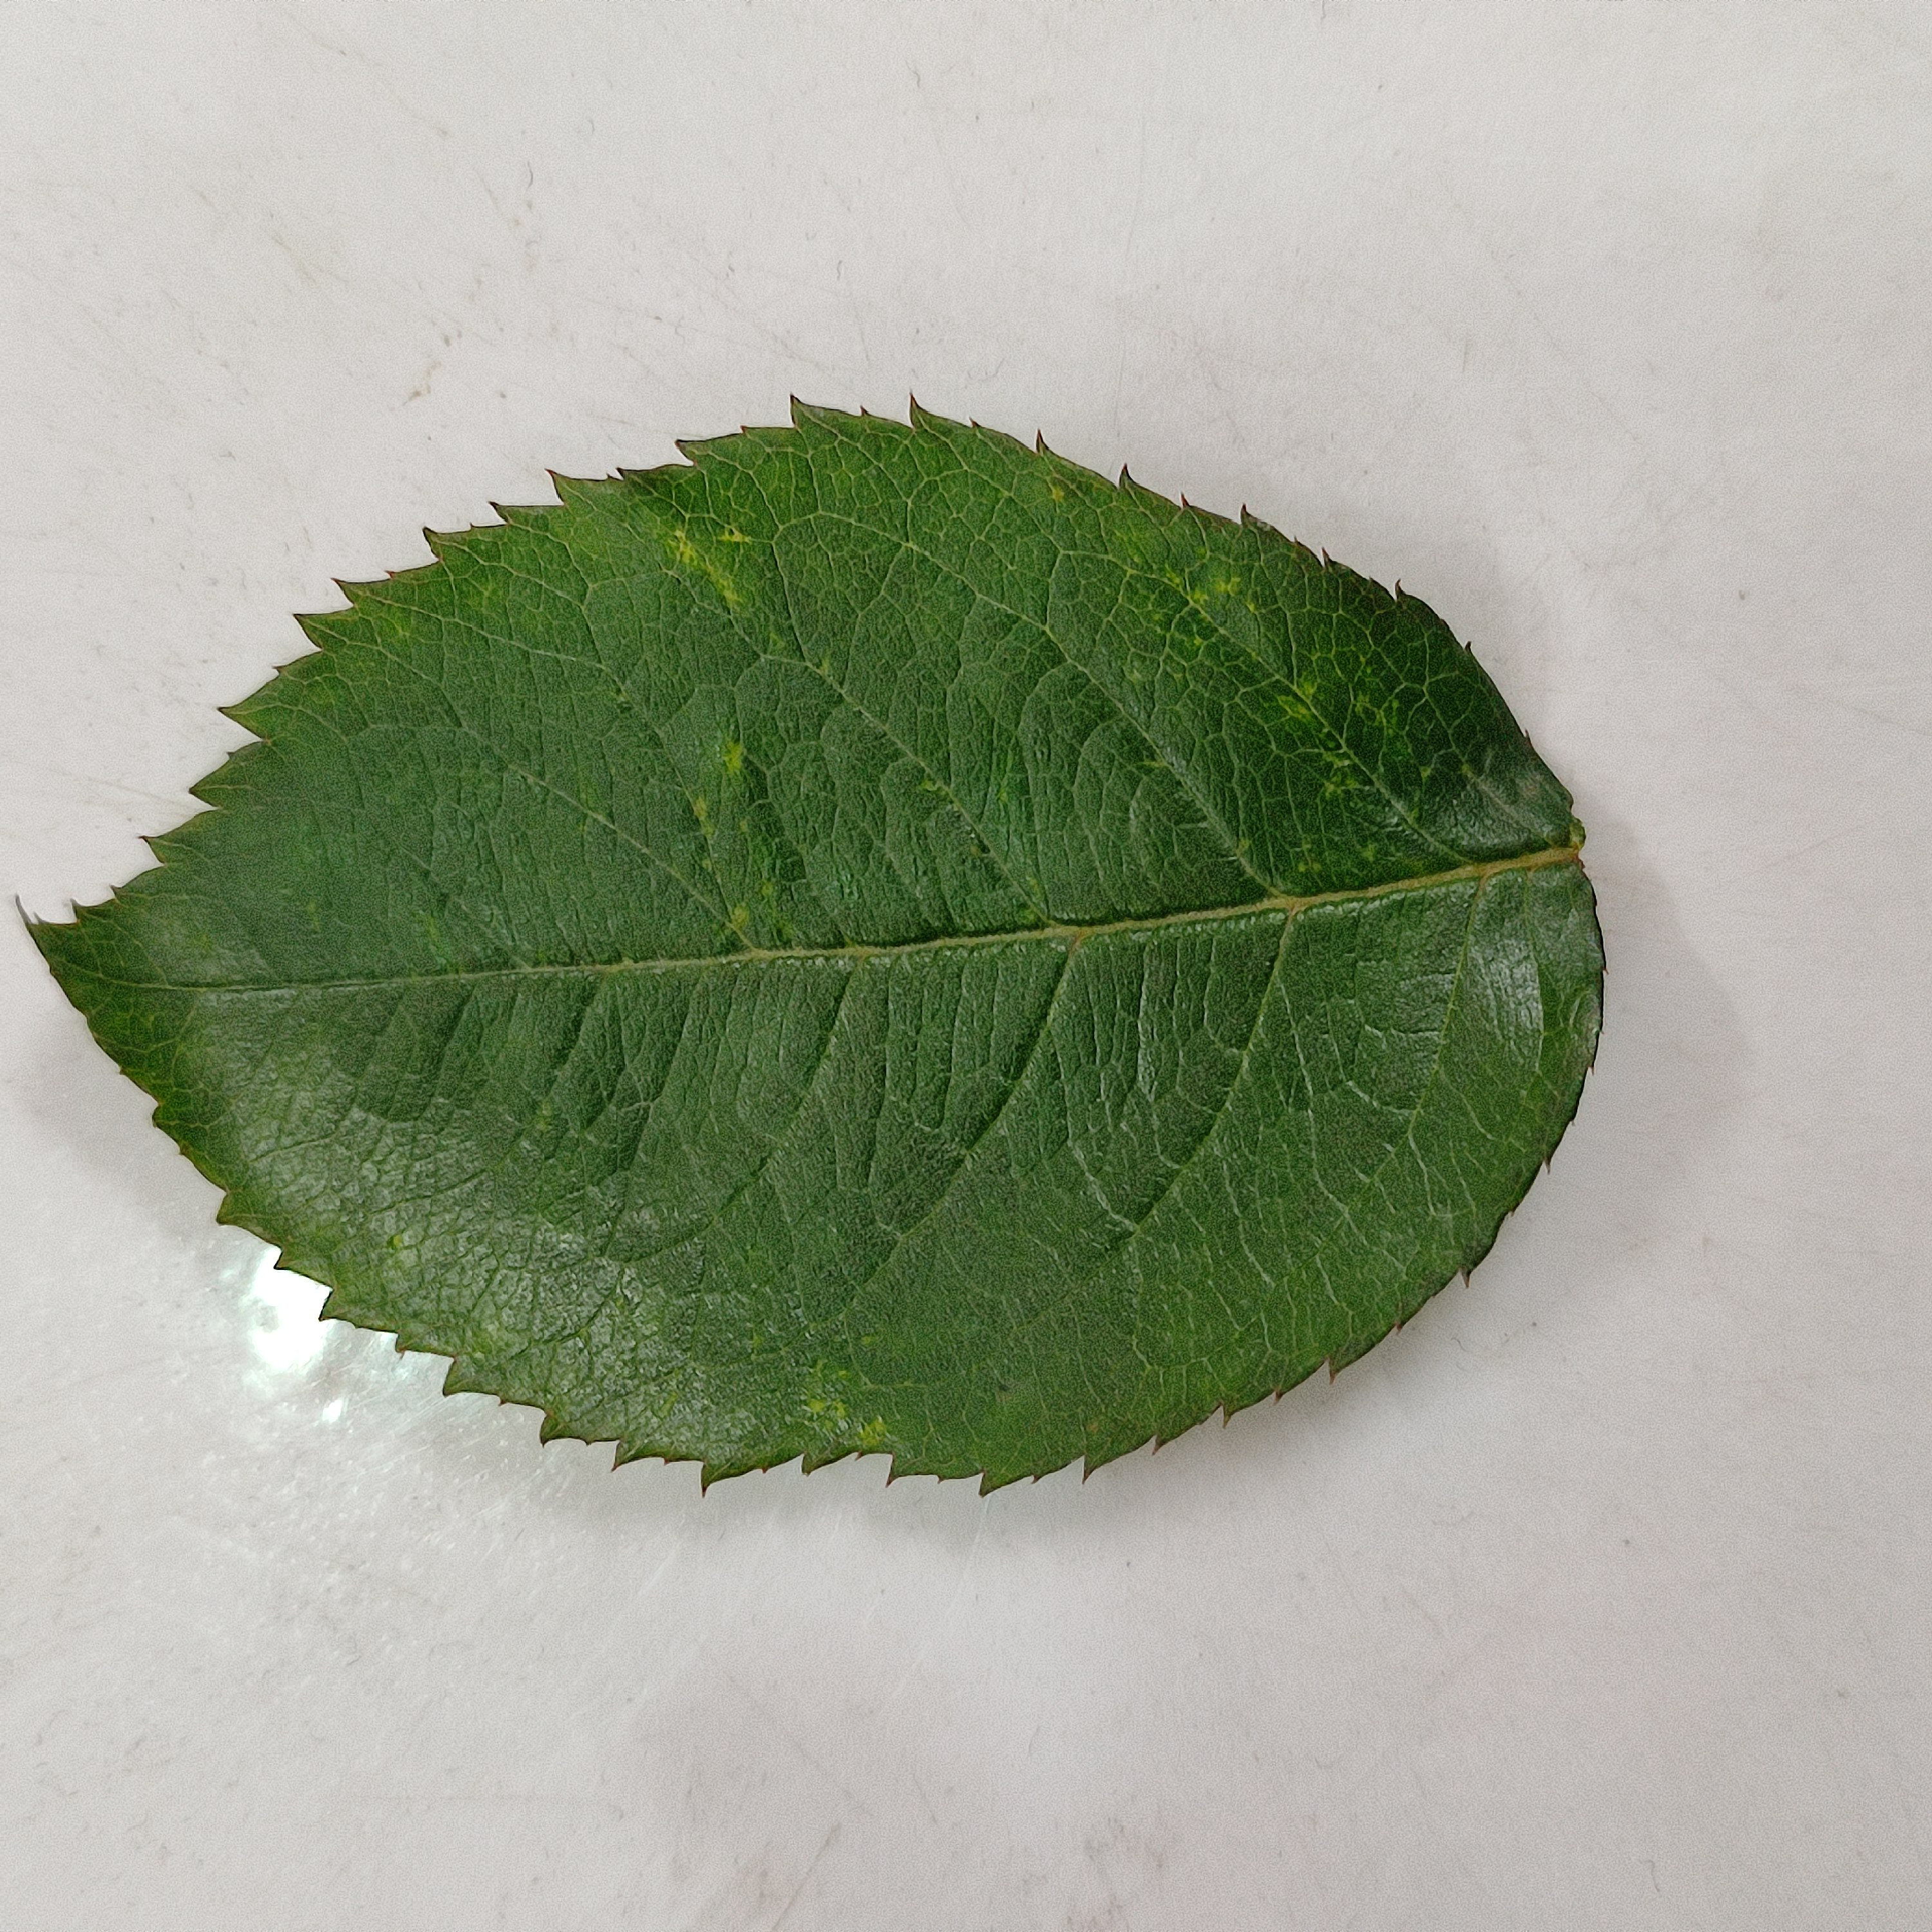
Label: Healthy Leaf